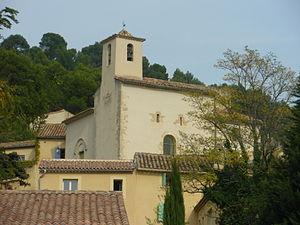
église de Lafare, Vaucluse, France